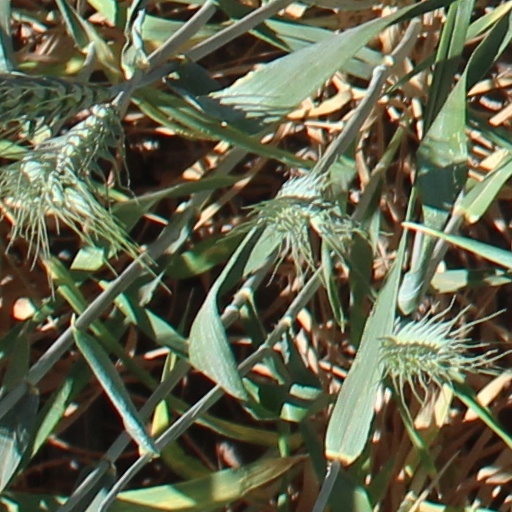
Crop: wheat